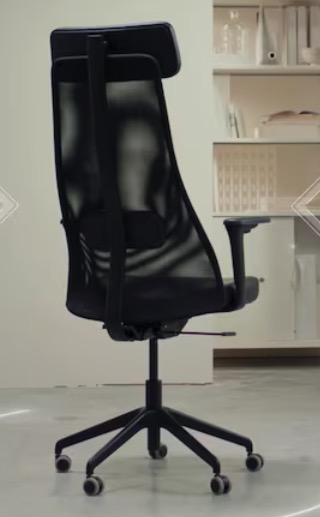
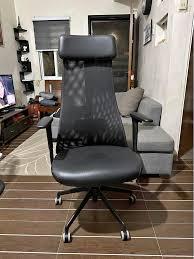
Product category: items_chair
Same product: yes